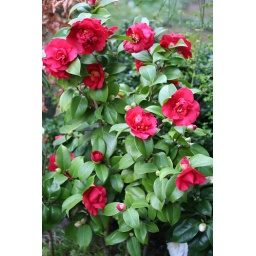
My red camelia in full flower